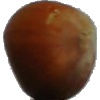
Label: nut_forest